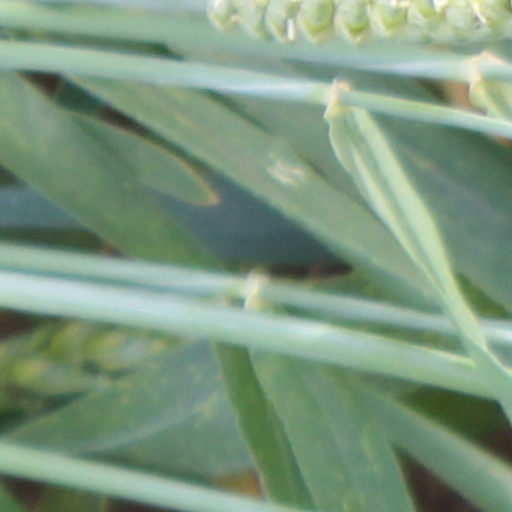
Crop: wheat